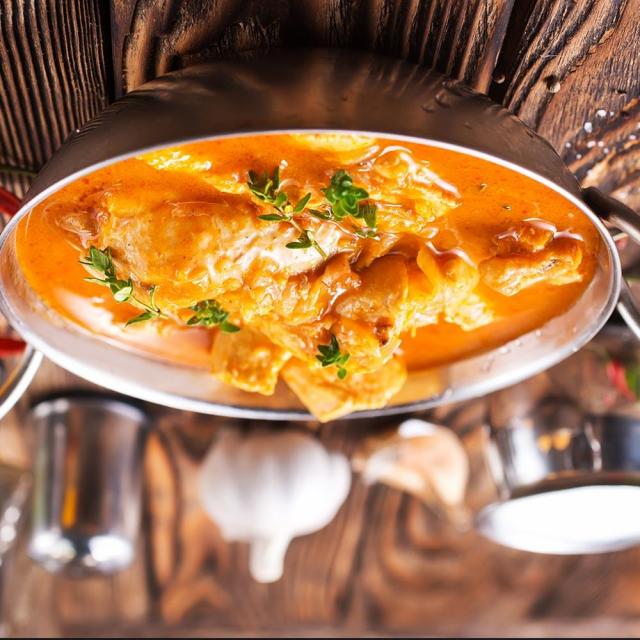
Dish: chicken_curry